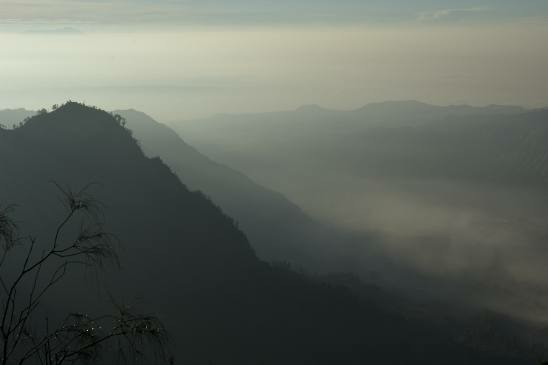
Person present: No